Targeted killing

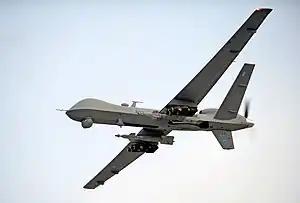
Modern targeted killings are frequently performed using unmanned combat aerial vehicles like the MQ-9 Reaper.

Targeted killing is a form of assassination carried out by governments outside a judicial procedure or a battlefield.